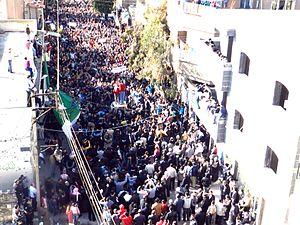
Le massacre de Houla désigne une tuerie de masse perpétrée le vendredi 25 mai 2012 pendant la guerre civile syrienne à Houla, une localité située à quelques kilomètres au nord de Homs, en Syrie et tenue par l'opposition syrienne. Il a été constaté le lendemain par des observateurs de l'ONU, qui ont dénombré 108 morts dont 34 femmes et 49 enfants.
La guerre civile syrienne — ou révolution syrienne — est un conflit armé en cours depuis 2011 en Syrie. Elle débute dans le contexte du Printemps arabe par des manifestations majoritairement pacifiques en faveur de la démocratie contre le régime baasiste dirigé par le président Bachar el-Assad. Réprimé brutalement par le régime, le mouvement de contestation se transforme peu à peu en une rébellion armée.
Le siège de Homs est une série d’opérations militaires menées par l’armée syrienne dans la ville de Homs durant la guerre civile syrienne.